The Bachelor's Daughters

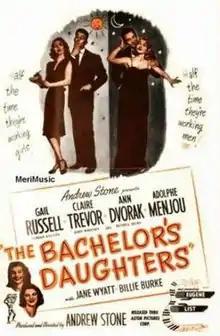
Theatrical release poster

The Bachelor's Daughters is a 1946 American comedy film directed by Andrew L. Stone and written by Stone and Frederick J. Jackson. It stars Gail Russell, Claire Trevor, Ann Dvorak, Adolphe Menjou, Billie Burke, Jane Wyatt and Eugene List. The film was released on September 6, 1946, by United Artists.